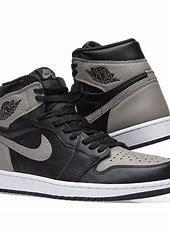
Brand: Jordan
Model: 1 Retro